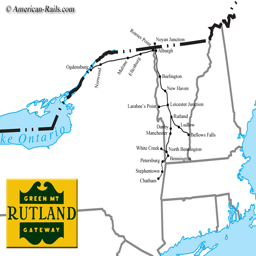
the map of us railroads